Pyotr Shafranov

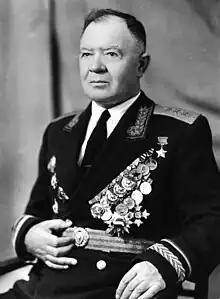
Shafranov in 1965

Pyotr Grigoryevich Shafranov (– 4 November 1972) was a Soviet Army colonel general and Hero of the Soviet Union.